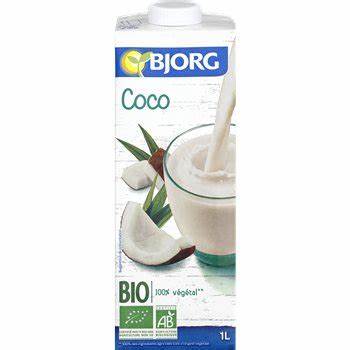
Waste category: cardboard